List of museums in London

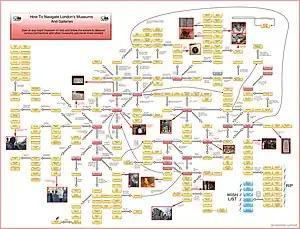
A flow chart of London's museums

This is a list of museums in London, the capital city of England and the United Kingdom. It also includes university and non-profit art galleries. As of 2016, there were over 250 registered art institutions in Greater London.